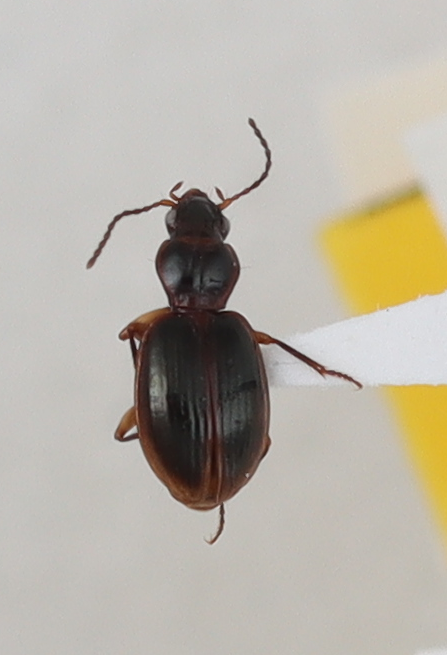
Scientific name: Mecyclothorax konanus
Plot: 17
Trap: S
Collected: 20200915